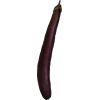
Label: eggplant_long